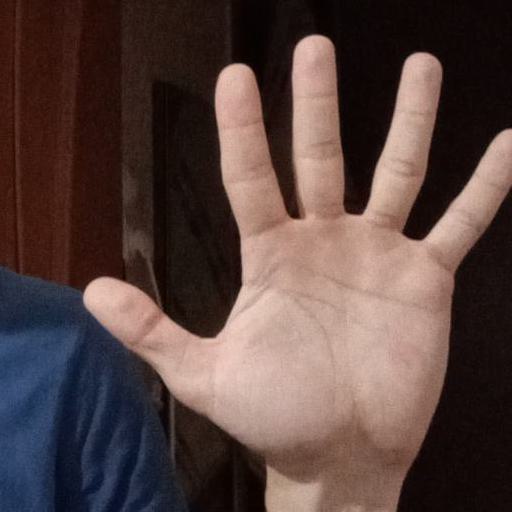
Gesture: palm